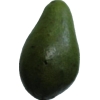
Label: green_avocado